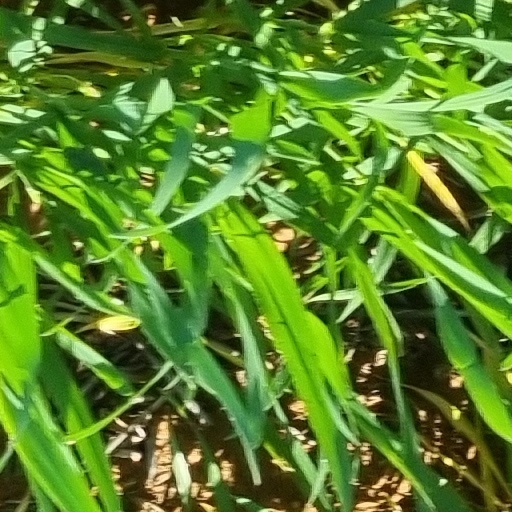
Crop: wheat